Afinidades (film)

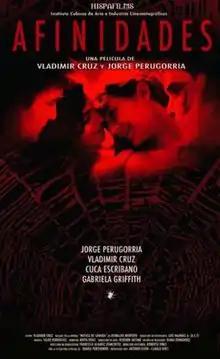
Original film poster

Afinidades is the debut feature film co-directed by Cuban director-actors Jorge Perugorría and Vladimir Cruz. They also both play the main roles in the film, a psychological drama. Cruz was also the screenwriter of the film, which is an adaptation of the Reynaldo Montero novel "Música de cámara" (chamber music).